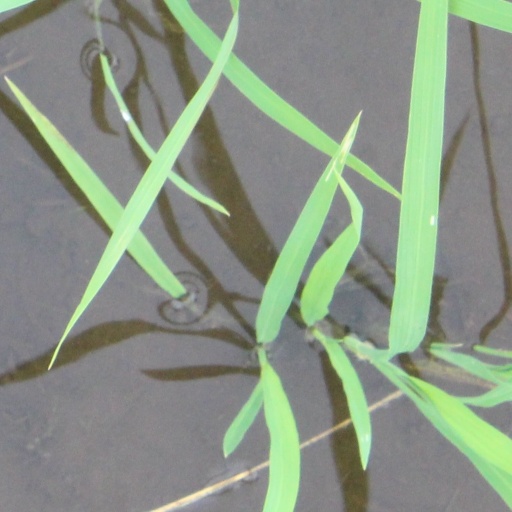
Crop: rice